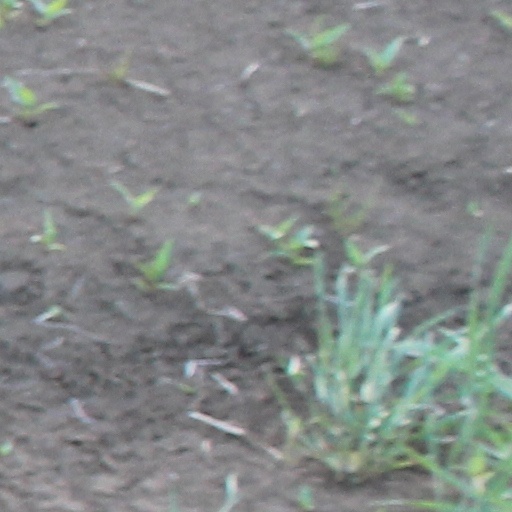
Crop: wheat